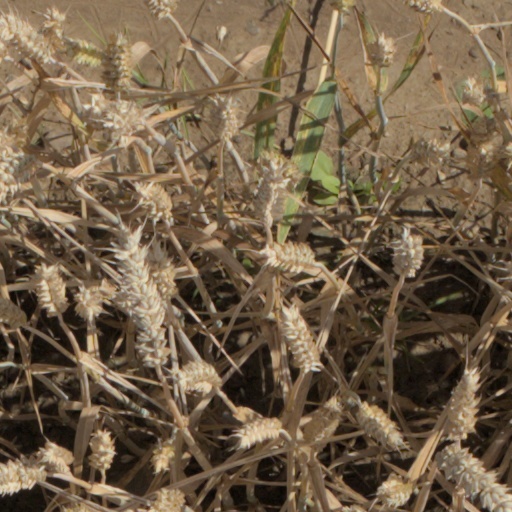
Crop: wheat